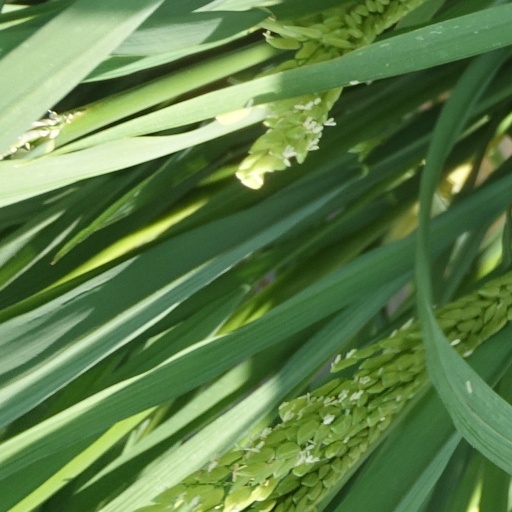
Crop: rice